History of the Cross Border Xpress

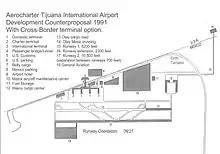
Image 7: Aerocharter-Nieders Tijuana cross-border terminal counter-proposal, 1991

The 1991 ASA cross-border terminal proposal would have required the relocation of roads and buildings on the U.S. side, and the resolution of an ongoing land dispute between the Mexican government and the former Ejido Tampico occupying a portion of the Tijuana airport. The occupied land was part of the Ejido (a communal type farm) the Mexican government had expropriated to expand the Tijuana airport in 1970. When the Mexican government failed to compensate the ejidatarios (communal farmers), they retook possession of a portion of the Tijuana airport which had been part of the Ejido Tampico. The 1991 ASA proposal would have required building an international passenger terminal across the disputed Ejido Tampico property and evicting the ejidatarios, who had threatened armed resistance.